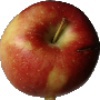
Label: braeburn_apple